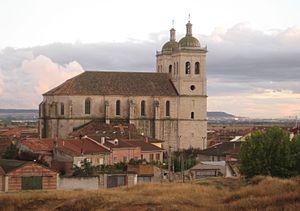
Cigales est une commune de la province de Valladolid dans la communauté autonome de Castille-et-León en Espagne.